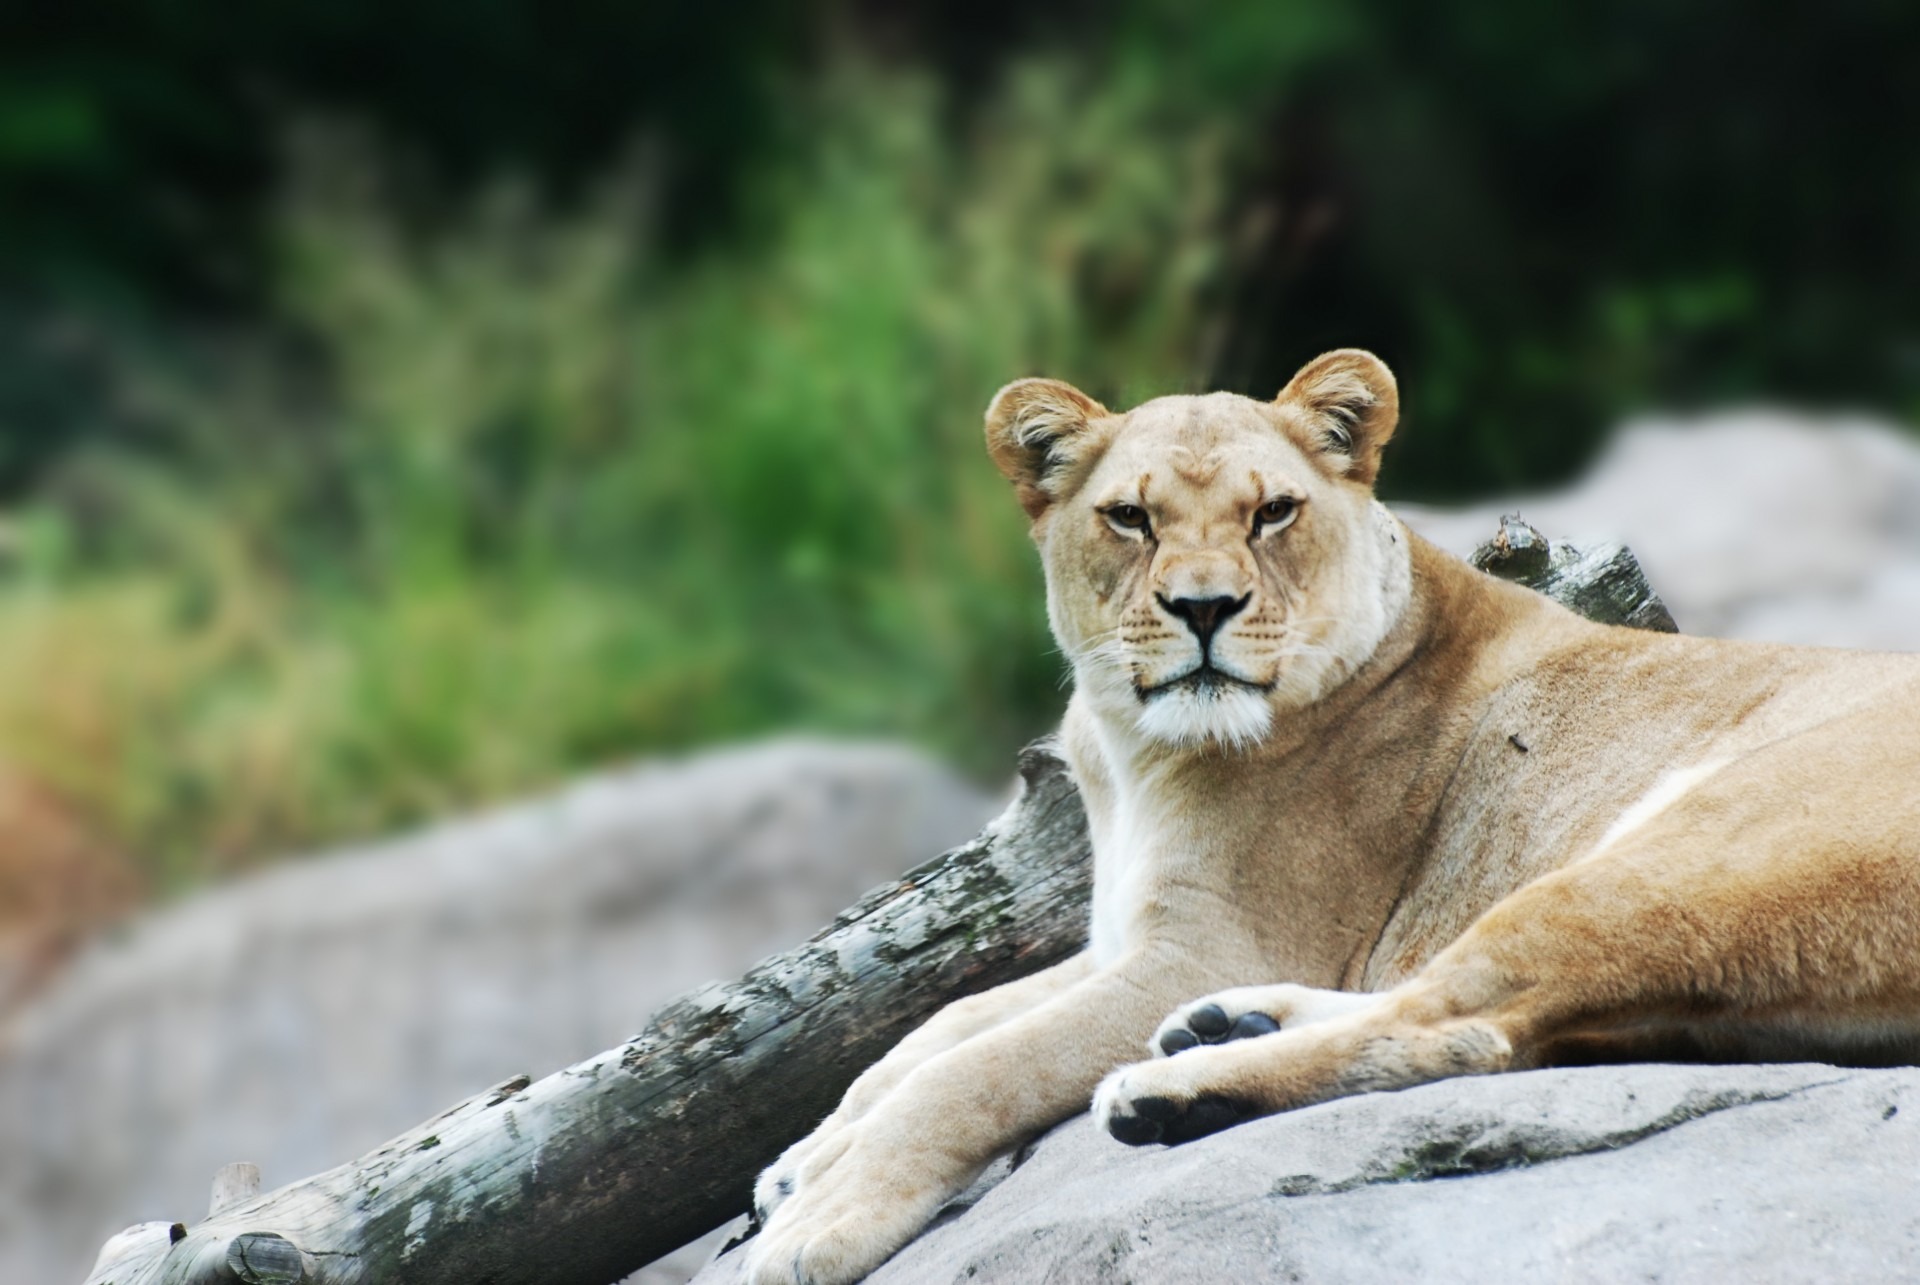
wildlife, wild, zoo, fur, natural, feline, calm, mammal, speed, fauna, lion, lioness, leopard, majestic, big cat, whiskers, reserve, danger, beast, creature, exotic, habitat, resting, fast, primates, carnivore, hunter, african, wildcat, safari, fierce, dangerous, pride, puma, kenya, big cats, cat like mammal, lion rock